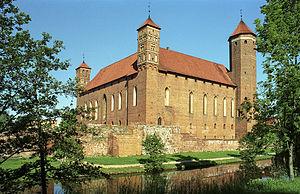
L’évêché ou principauté épiscopale de Varmie est une ancienne principauté ecclésiastique sous la juridiction temporelle de l'évêque de Varmie dans l'État teutonique.